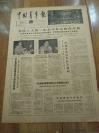
Label: paper